Juan Pérez (outfielder)

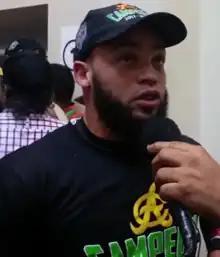
Pérez with Águilas Cibaeñas in 2018

Juan Carlos Pérez (born November 13, 1986) is a Dominican former professional baseball outfielder. He played in Major League Baseball (MLB) for the San Francisco Giants and won the World Series with the club in 2014.